Andrée & Rosenqvist

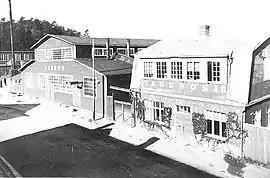
Andros buildings seen from Stålarm street side. The photo is taken most likely in the 1920s.

The annual production was about 50 boats which were propelled by imported engines. The company became limited company "Osakeyhtiö Andrée & Rosenqvist" in 1911. Andrée and Rosenqvist started producing own engines, which they had been planning for a long time before. A modern engine factory, following American example, was started in early 1912. The engine brand became "Andros" and the first year's production totalled 31 pieces. Until 1918 two types of Andros engines were produced: heavy types, which run 400–800 1/min, were used on fishing boats and lighter ones on sportboats.